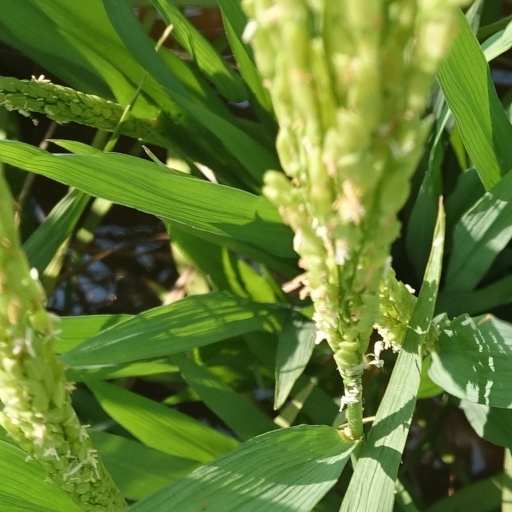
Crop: rice